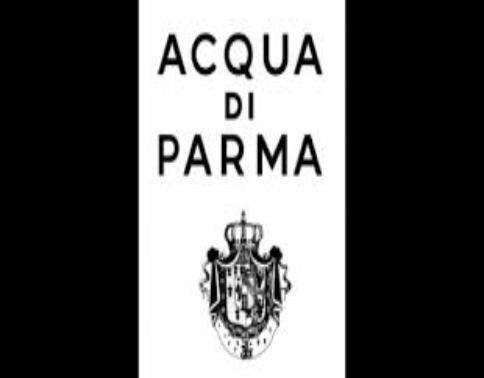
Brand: ACQUA DI PARMA
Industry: Necessities